OK Motor Services

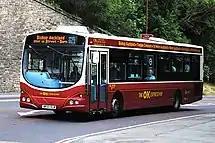
A Go North East Scania L94UB/Wright Solar branded in "The OK Expressway" livery.

On 23 January 2012, the OK Motor Services brand was briefly revived by Go North East, following the introduction of new services "OK Way" 18, which ran between Coundon and Tindale Crescent, and "OK Expressway" OK1, which ran between Crook, Bishop Auckland and Darlington.